Giglio Porto

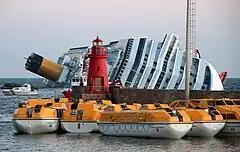
Costa Concordia partially floating

In 2012, the village received prolonged international media attention, following the 13 January 2012 running aground of the cruise liner "Costa Concordia", just off the town's harbour. Most of the more than 4,200 passengers and crew were rescued and taken to the island, as well as to the mainland. 32 people died and 64 were injured. The ship removal work was started in 2013 and was completed towards the end of July 2014, with the now active ship making its final journey to Genoa, for scrapping.